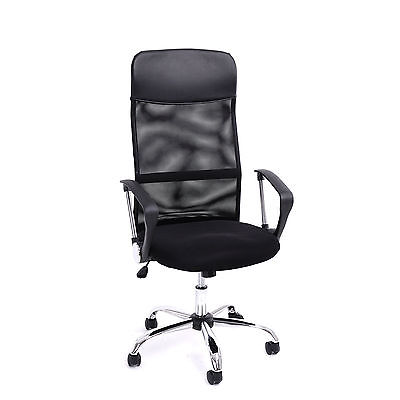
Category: chair